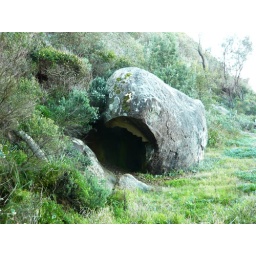
mouth and teeth in maw of alien rock creature